Crystallization

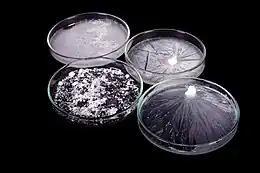
Crystallization of sodium acetate

This division is not really clear-cut, since hybrid systems exist, where cooling is performed through evaporation, thus obtaining at the same time a concentration of the solution.